Gotthard Schuh

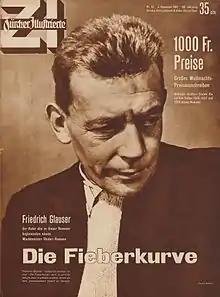
Gotthard Schuh, portrait photograph of Swiss author Friedrich Glauser, "Zürcher Illustrierte", vol. 13, no. 49 (December 3, 1937), <a href="https%3A//www.e-periodica.ch/digbib/view%3Fpid%3Dzui-001%253A1937%253A13%231365">cover page

In 1931 his first photos were published in a Zürich magazine and in 1932 he held a photography exhibition in Paris, where he met Picasso, Léger and Braque.